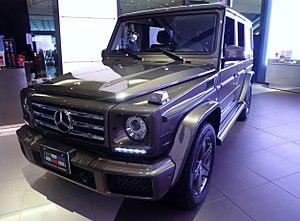
Le Mercedes-Benz Classe G Type 463 est un tout-terrain du constructeur automobile allemand Mercedes-Benz. Il est produit depuis 1990.